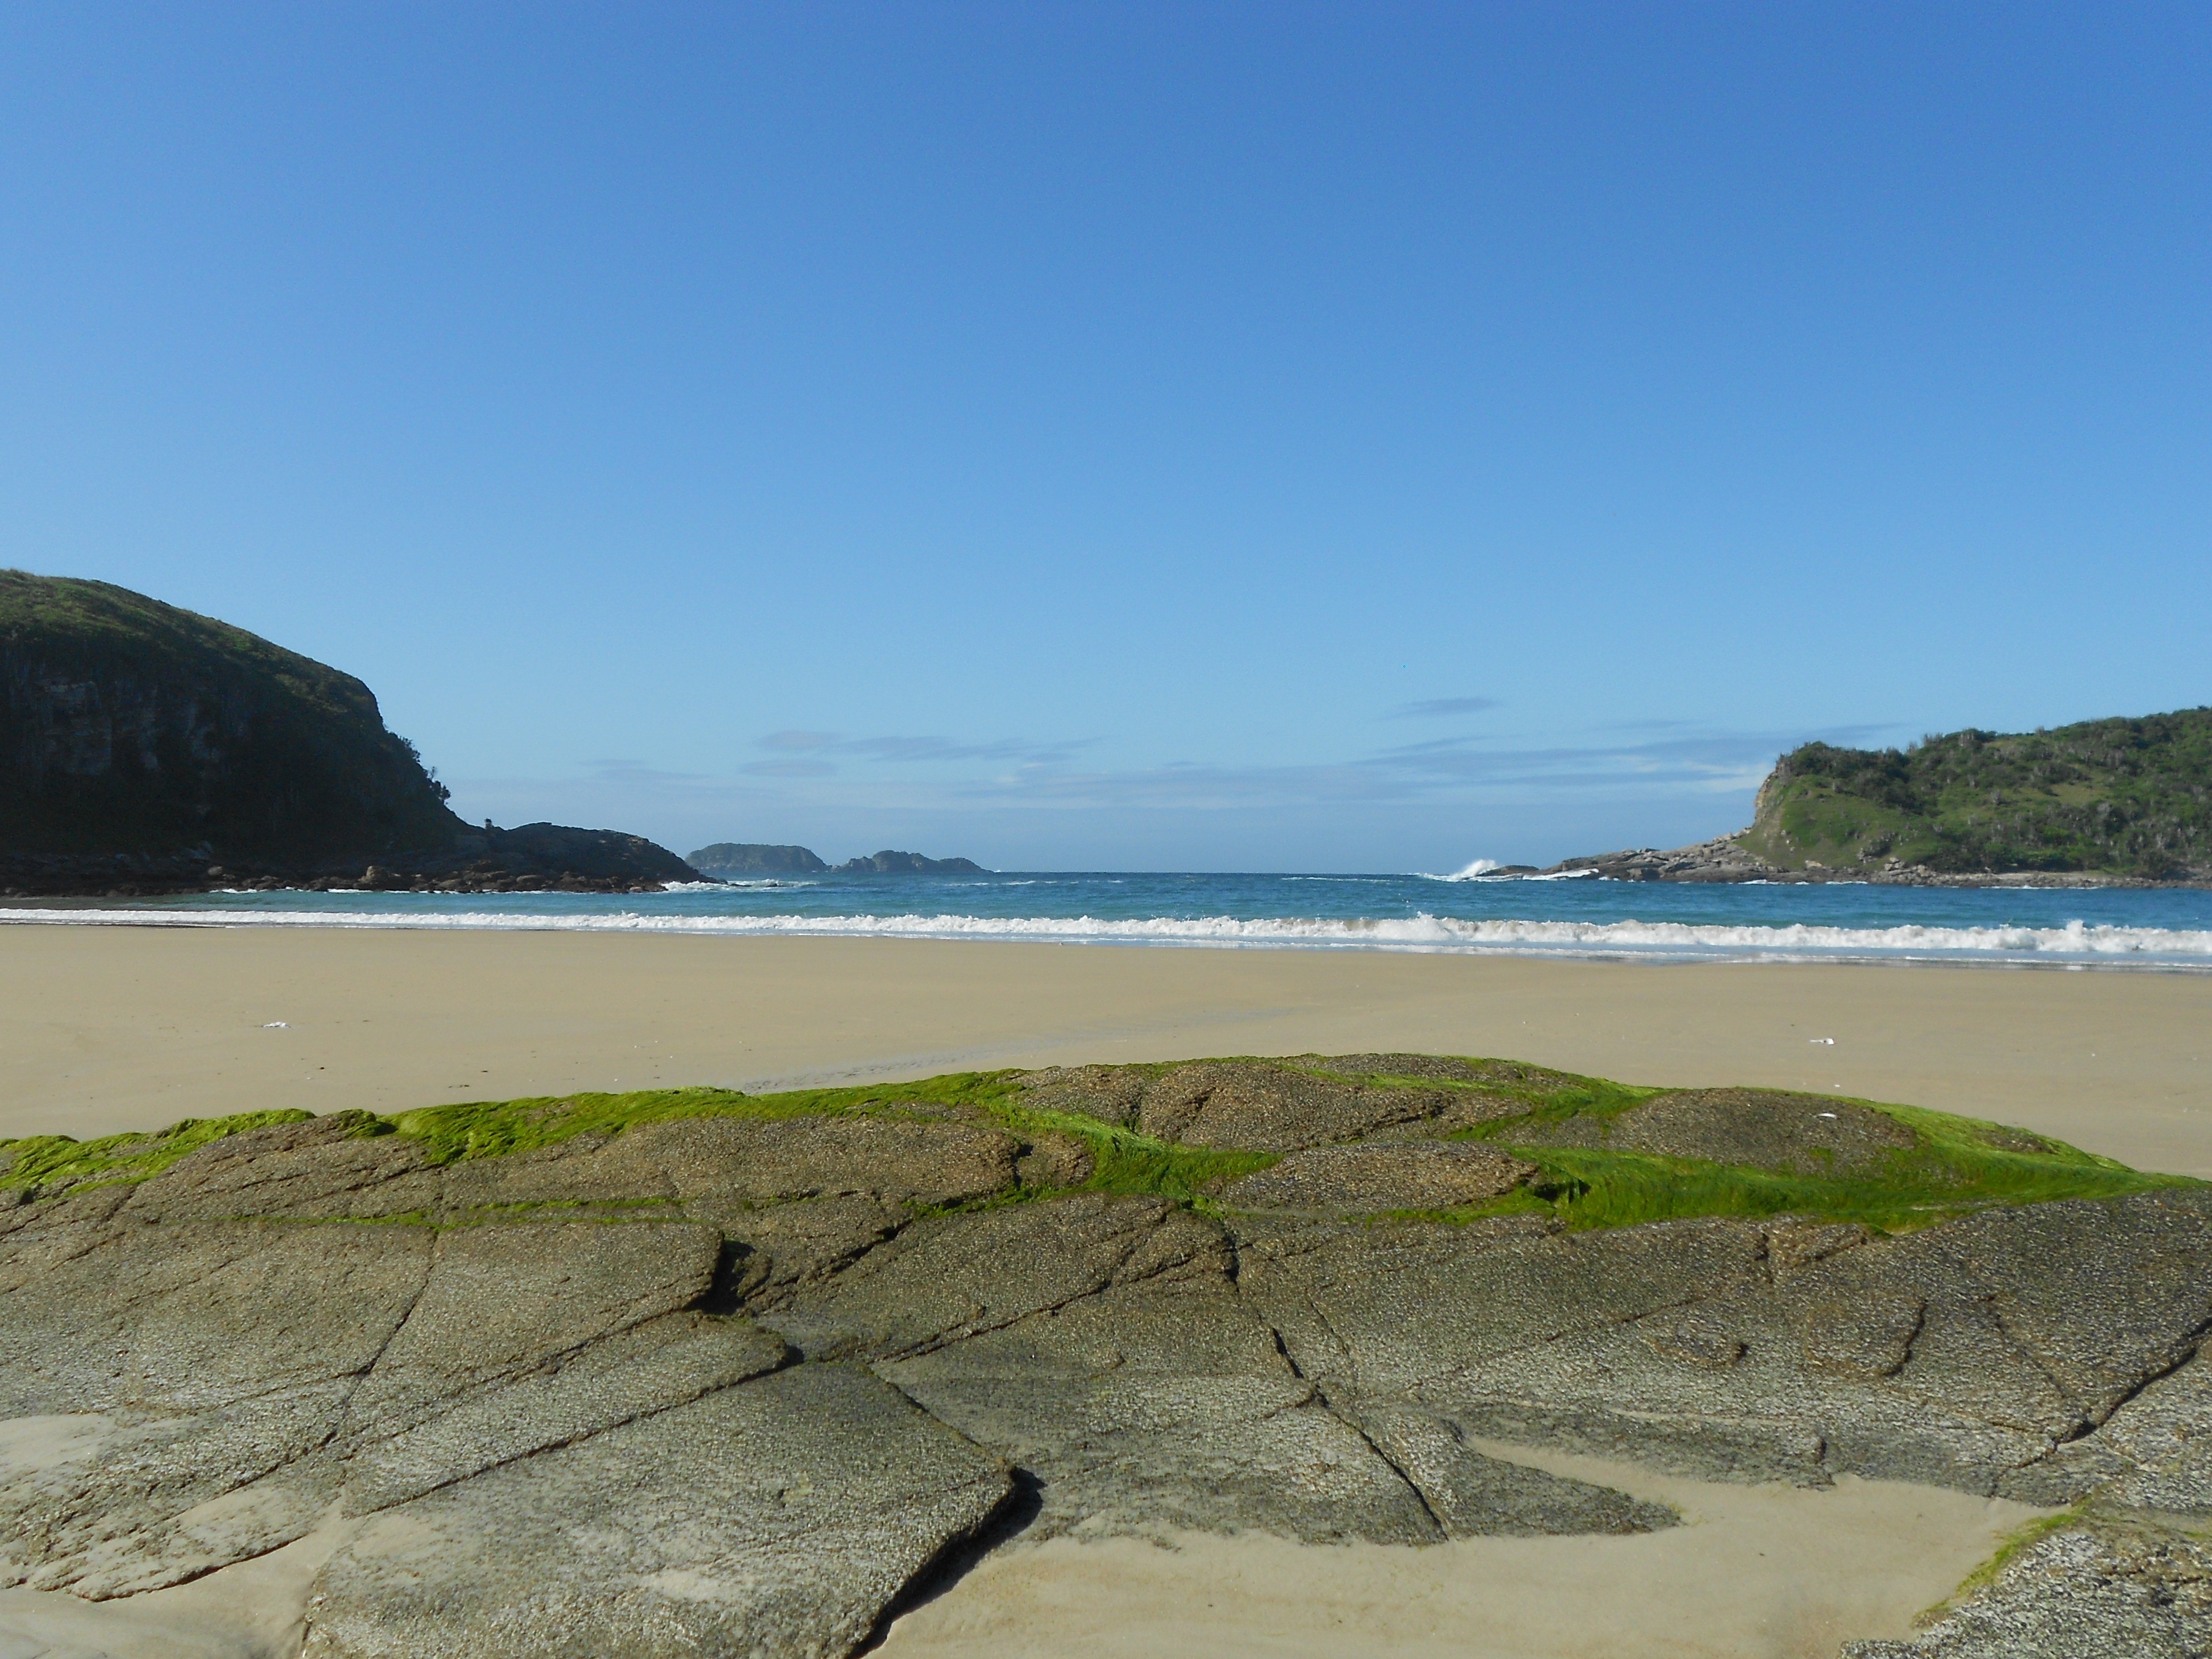
beach, sea, coast, sand, ocean, shore, stone, vacation, cliff, cove, bay, terrain, body of water, rio de janeiro, shells, mar, brazil, cape, beira mar, beach shell